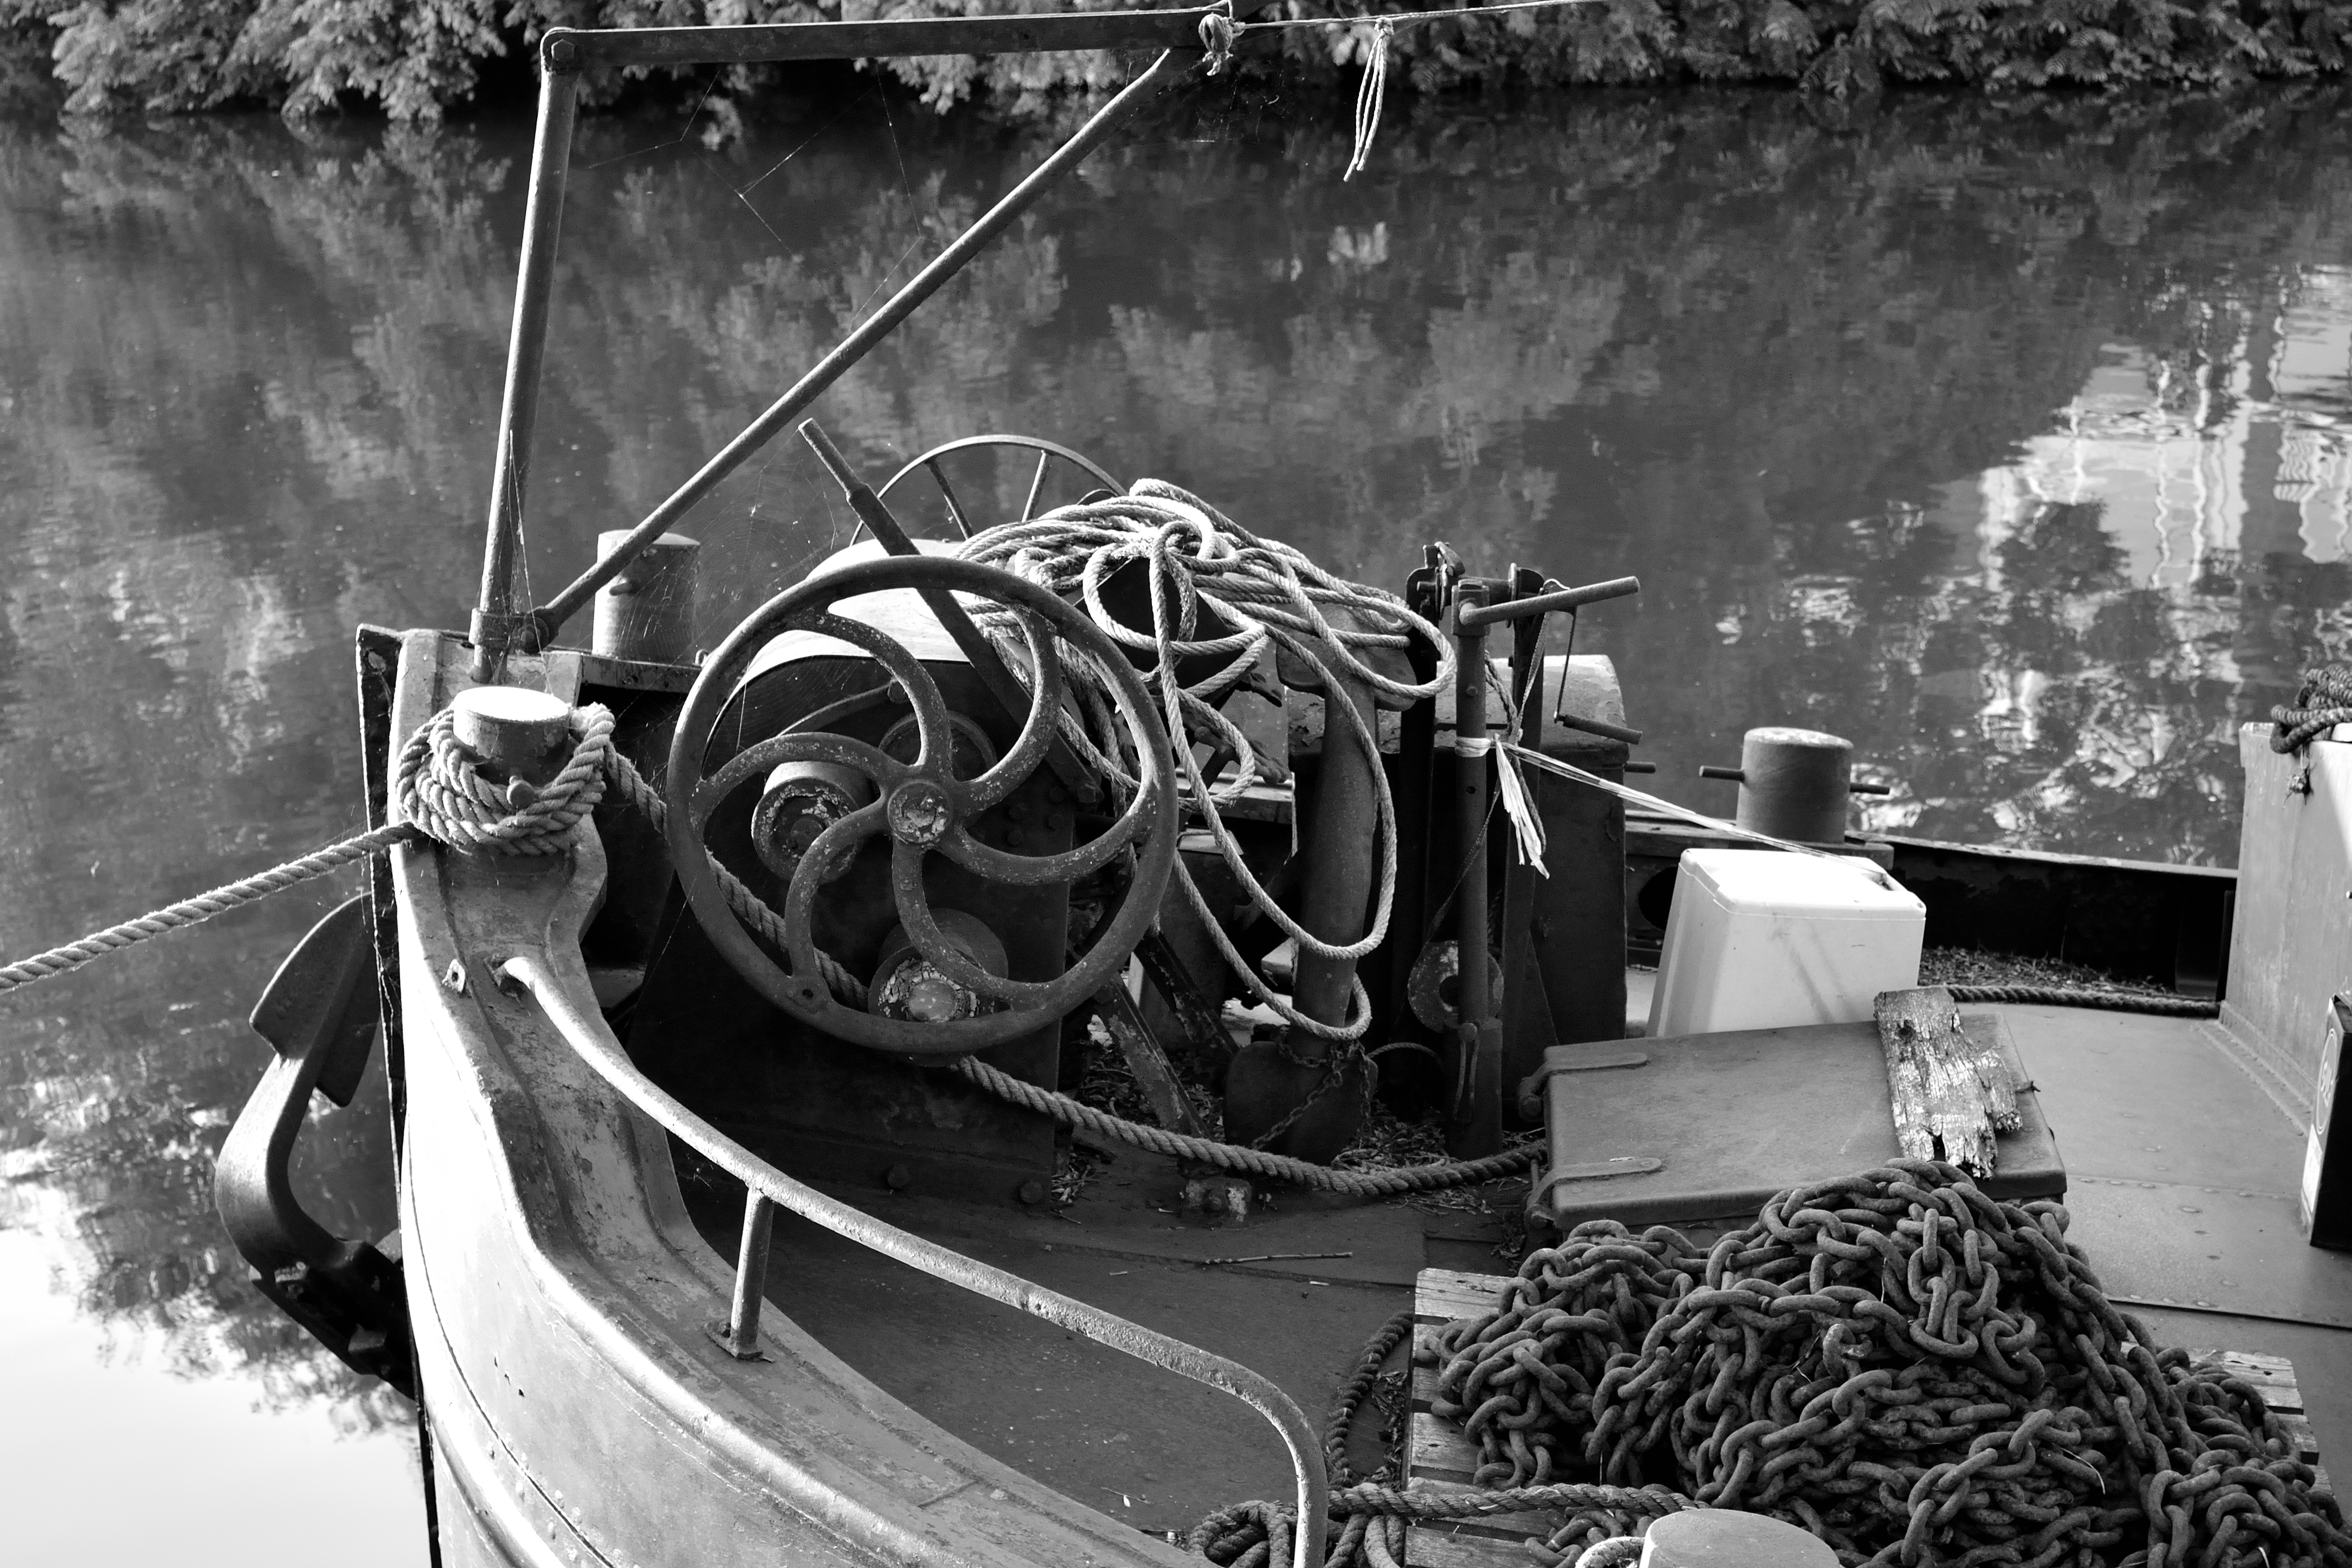
black and white, boat, photography, vehicle, machinery, black, monochrome, bw, watercraft, monochrome photography